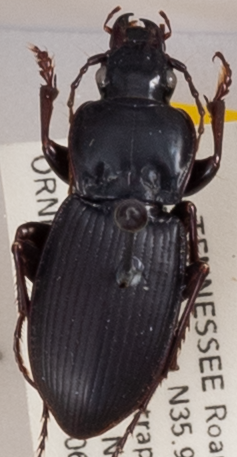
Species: Cyclotrachelus sigillatus
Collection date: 2022-07-06
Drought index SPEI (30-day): -0.528
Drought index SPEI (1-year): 0.216
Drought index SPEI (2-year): -0.006